Samantabhadri

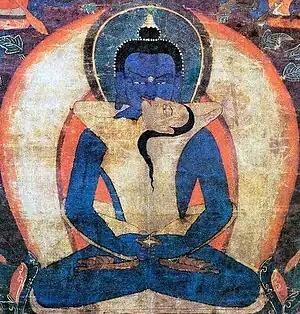
Samantabhadri in union with Samantabhadra

Samantabhadri (Sanskrit; Devanagari: समन्तभद्री ; IAST: samantabhadrī) is a dakini and female Buddha from the Vajrayana Buddhist tradition. She is the consort and female counterpart of Samantabhadra, known amongst some Tibetan Buddhists as the Primordial Buddha. Samantabhadri herself is known as the primordial Mother Buddha. Samantabhadri is the dharmakaya dakini aspect of the Trikaya, or three bodies of a Buddha. As such, Samantabhadri represents the aspect of Buddhahood in whom delusion and conceptual thought have never arisen. As font or wellspring of the aspects of the divine feminine she may be understood as the Great Mother or as an aspect of Prajnaparamita.